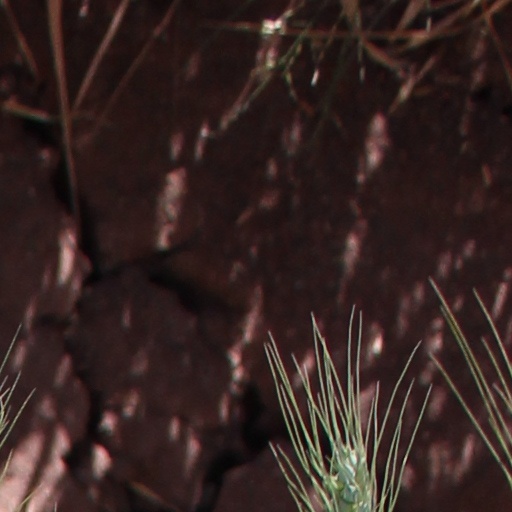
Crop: wheat